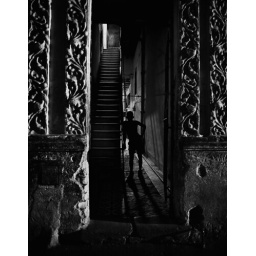
another door on another street in another universe